Erna de Vries

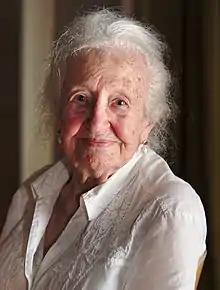
de Vries in 2018

In her later years she told her life story in countless schools, other places of learning, in interviews and on television. For her accomplishments, the Federal Republic of Germany awarded her the Order of Merit in 2014.